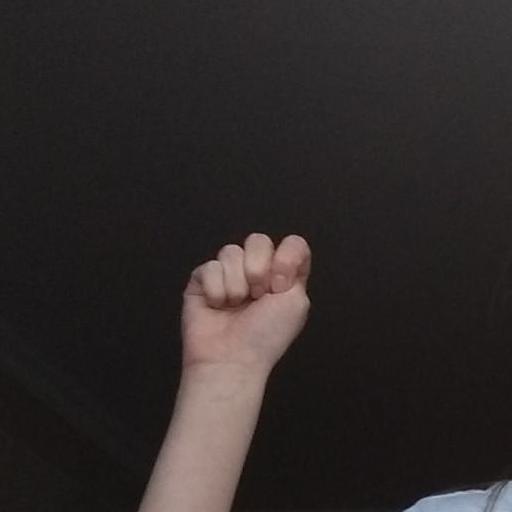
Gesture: fist